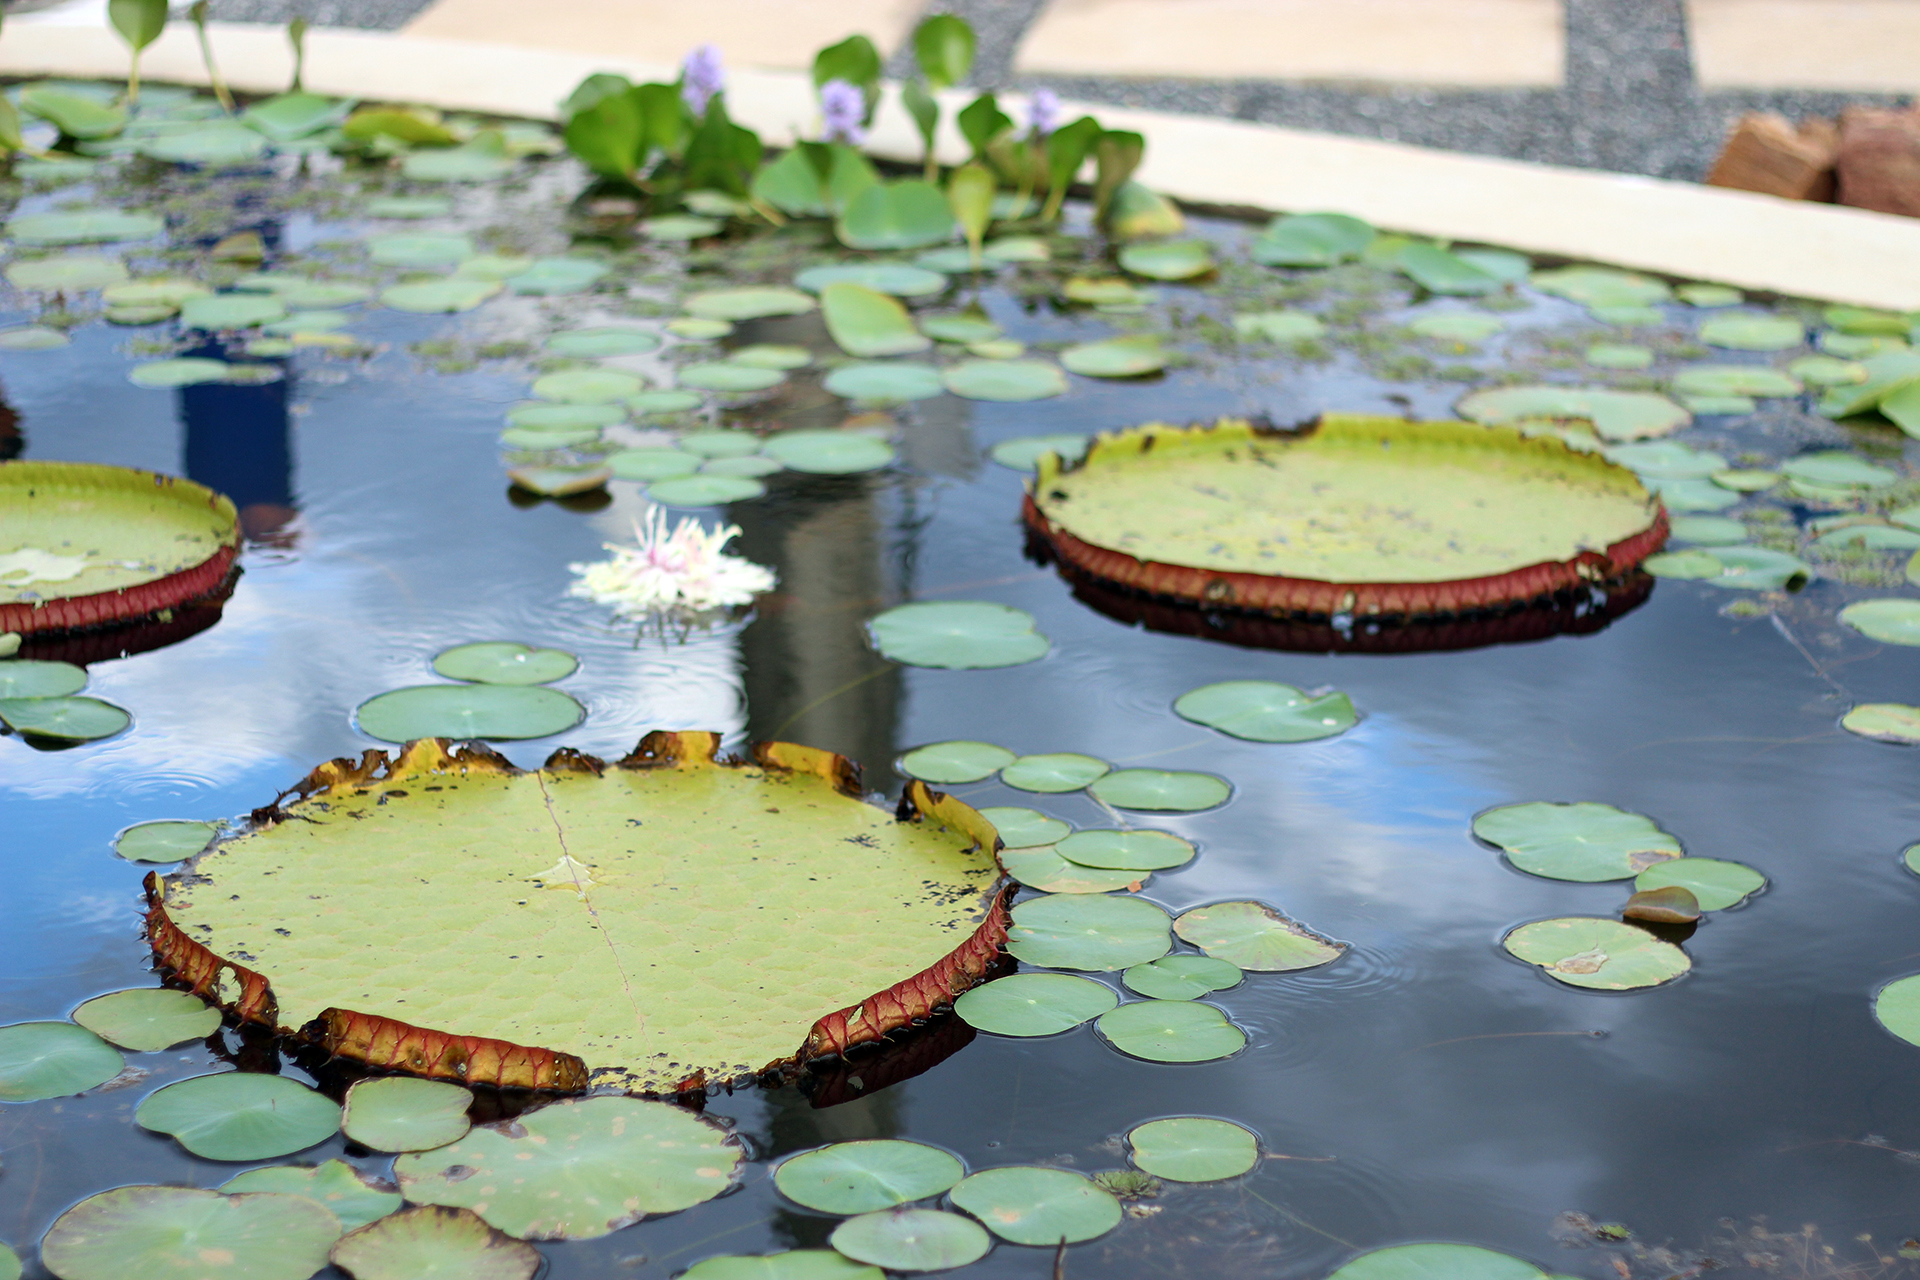
plant, water